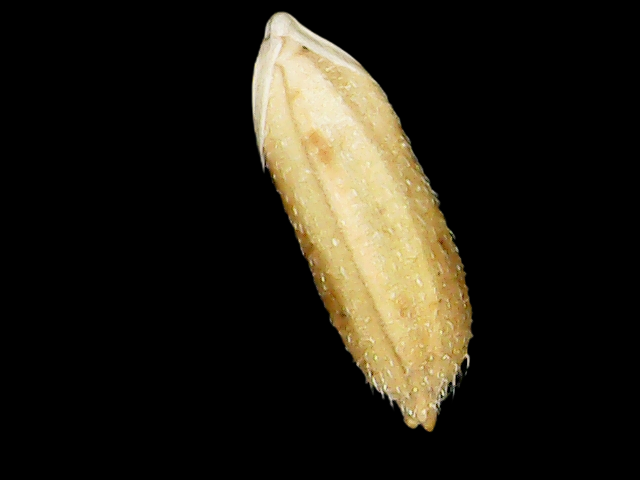
Rice variety: Bd51